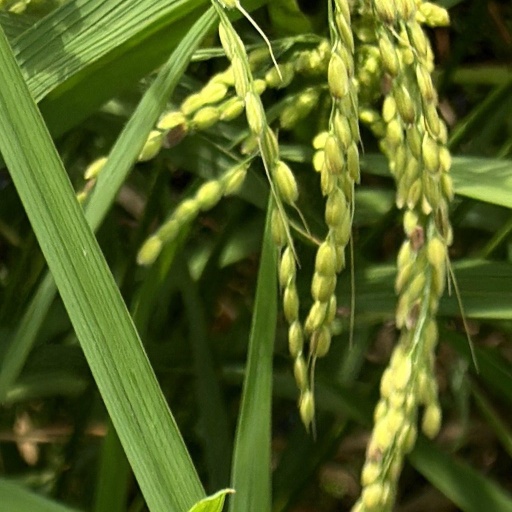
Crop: rice